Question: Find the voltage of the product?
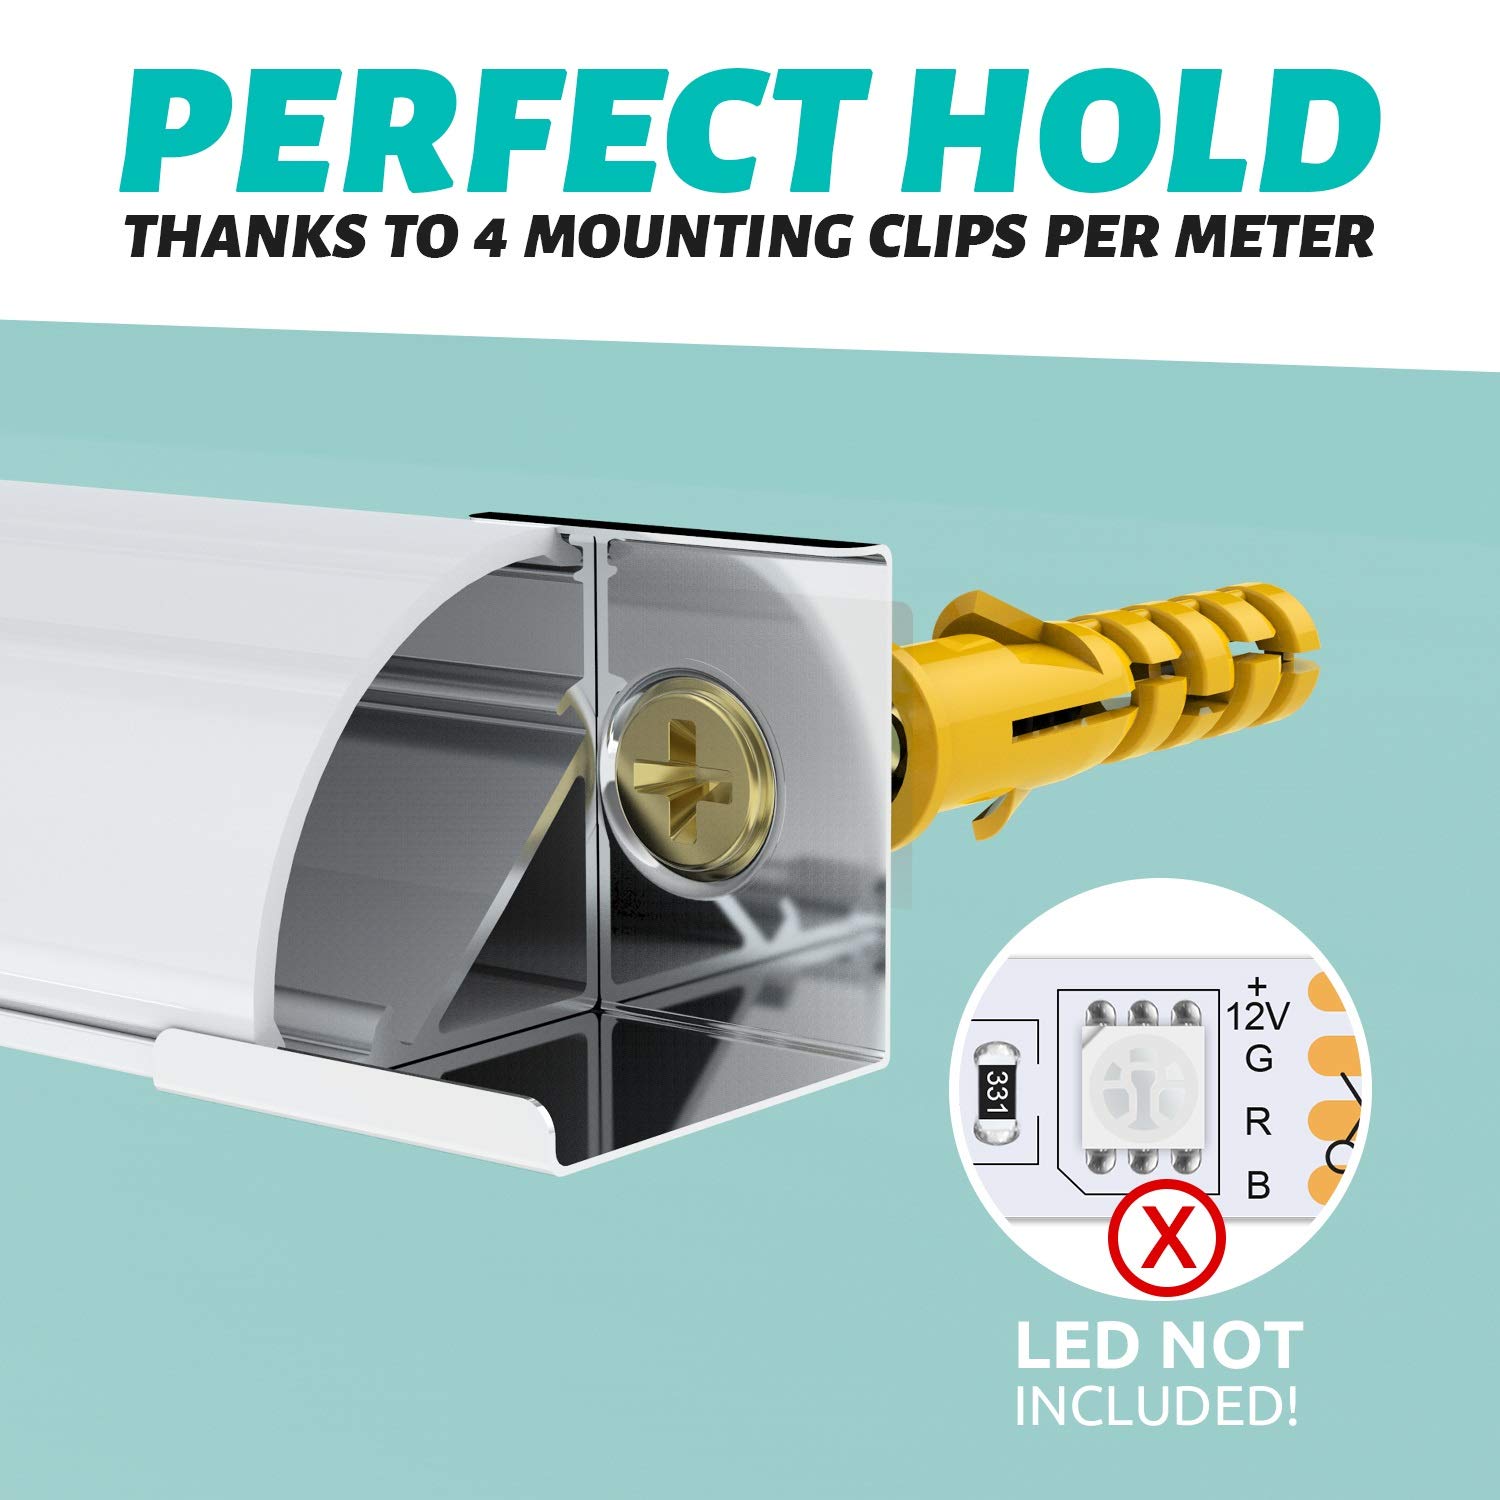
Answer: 12.0 volt